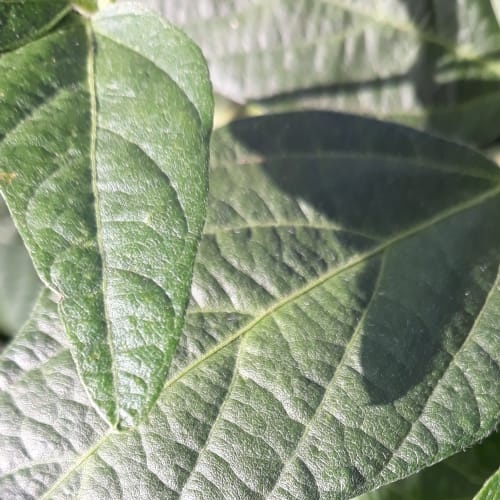
Label: Healthy